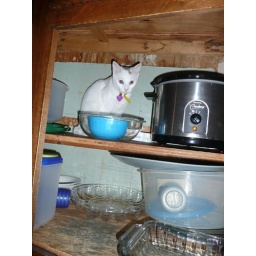
hiding in my kitchen cabinet